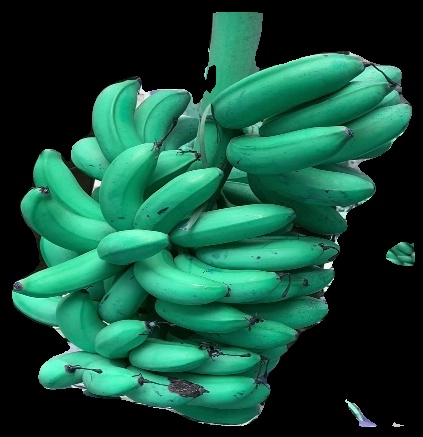
Variety: rasbale
Grade: grade1